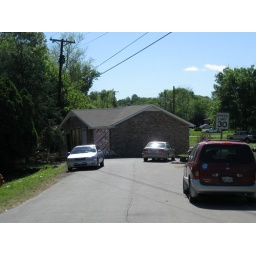
House moved from it's foundation and sitting in the middle of the road on Hummingbird.